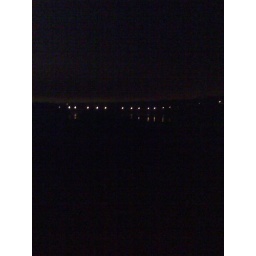
Nick and I walked out over the water on the train tracks. it was amazing.